Lawrence Collins, Baron Collins of Mapesbury

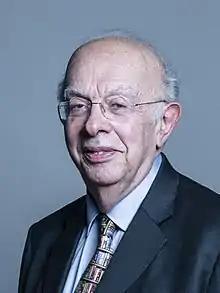

Lawrence Antony Collins, Baron Collins of Mapesbury (born 7 May 1941) is a British judge and former Justice of the Supreme Court of the United Kingdom. He was also appointed to the Court of Final Appeal of Hong Kong on 11 April 2011 as a non-permanent judge from other common law jurisdictions. He resigned from the court on 6 June 2024 due to the political situation in Hong Kong.